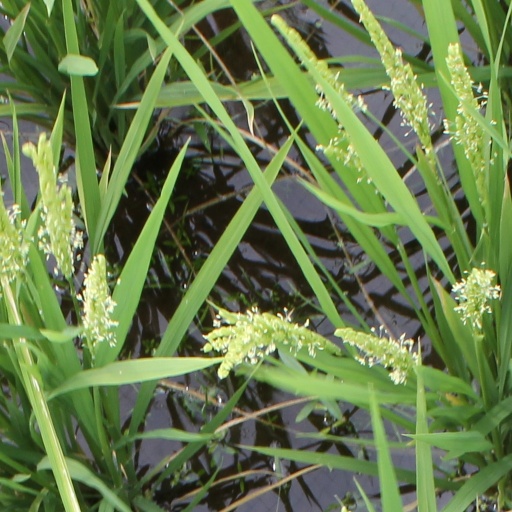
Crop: rice